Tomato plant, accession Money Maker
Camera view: horizontal (90 deg, fisheye); turntable rotation: 270 degrees
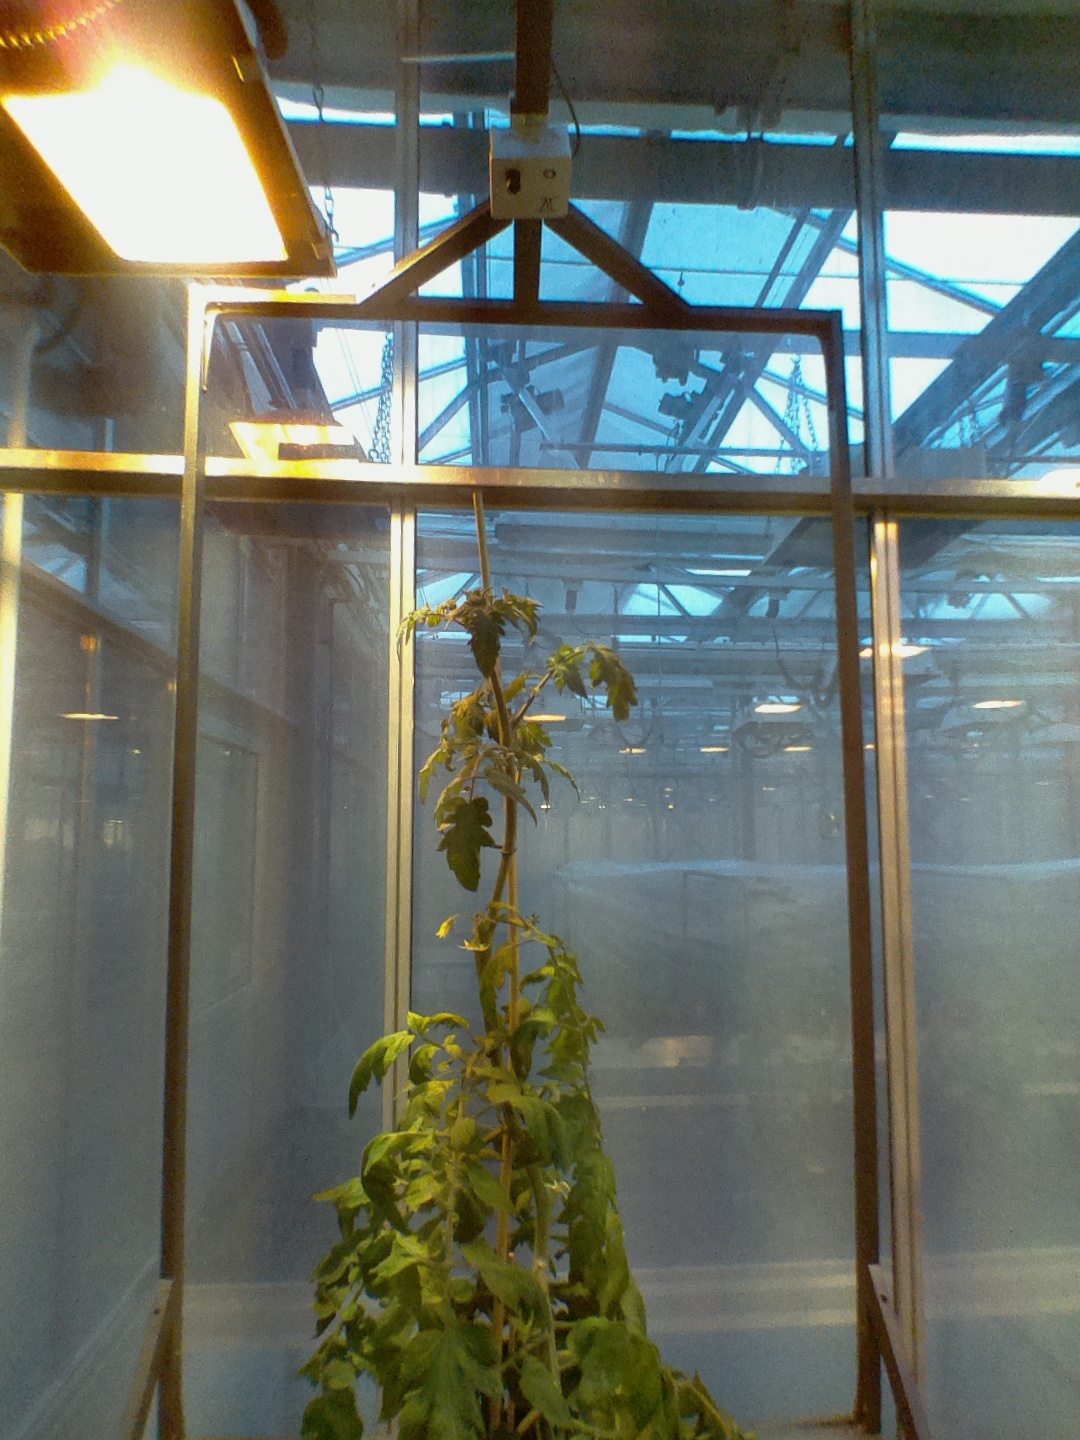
BBCH growth stage 67: Full flowering, 70%-80% of flowers open, more petals falling